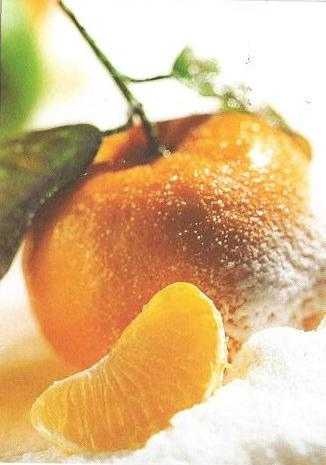
Label: Orange